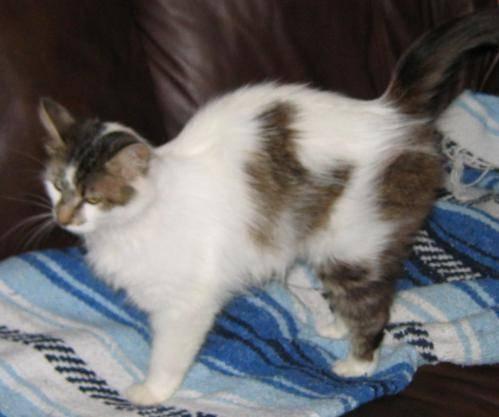
cat